The Undertaker

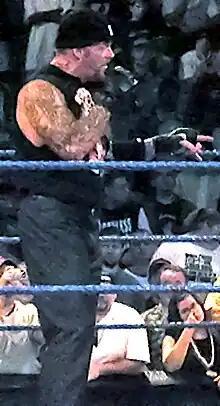
The Undertaker in his "Big Evil" persona

In May 2000, Calaway expanded on The Undertaker gimmick, returning under a human alter ego of the gimmick—a smack-talking, redneck biker, dubbed "The American Badass", known for motorcycle-riding, tobacco chewing/spitting, and donning a sporty appearance and manner. In stark contrast to his horror-themed and fully fictional Deadman persona, Calaway's Badass persona was only semifictional with traits and features adopted from who he is out of character—hence, why he desired to transform The Undertaker. While explained off screen years later for the above reasons, Calaway's sudden appearance as American Badass Undertaker after hiatus in which he left off as Deadman Undertaker was never explained within WWE storylines or the WWE's fictional universe. Rather, the expectation was for fans to just go with it.